Ginga Fukei Densetsu Sapphire

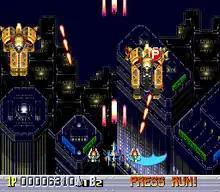
Gameplay in stage one

The player can pick to play as one of four women. Each has their own ship with a unique movement speed and three unique weapons. Weapons include a straight shot, wide angle shot, and a rear-facing shot, which can be powered-up by colored gems the player can pick up. When powered up, two pods fly next to the ship which can absorb enemy fire and unleash powerful shots. A limited supply of bombs are also available that deal high damage. The difficulty in "Sapphire" is adjustable. In addition, players can give themselves up to nine credits in the game options, and may also be granted extra lives and continues if they obtain a high score. The game supports two-player cooperative play.